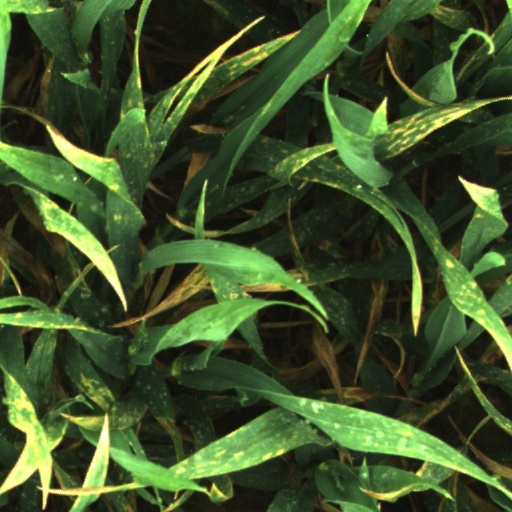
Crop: wheat